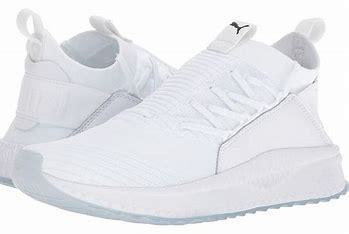
Brand: Puma
Model: Tsugi Jun